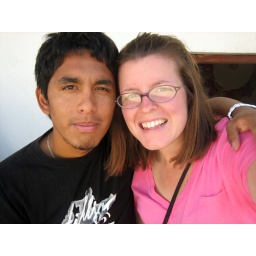
with Jusephi, the son of the house parents in Kusi.